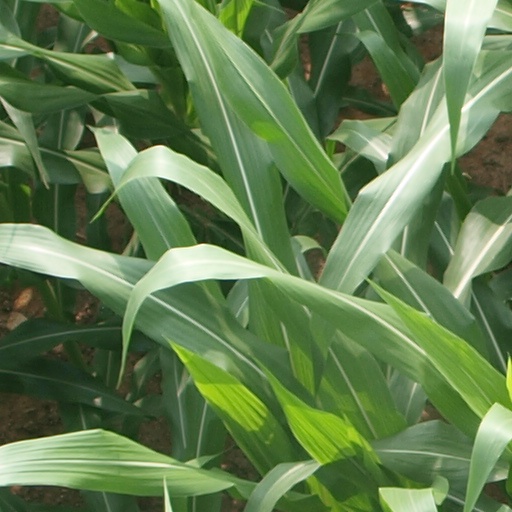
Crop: maize; corn